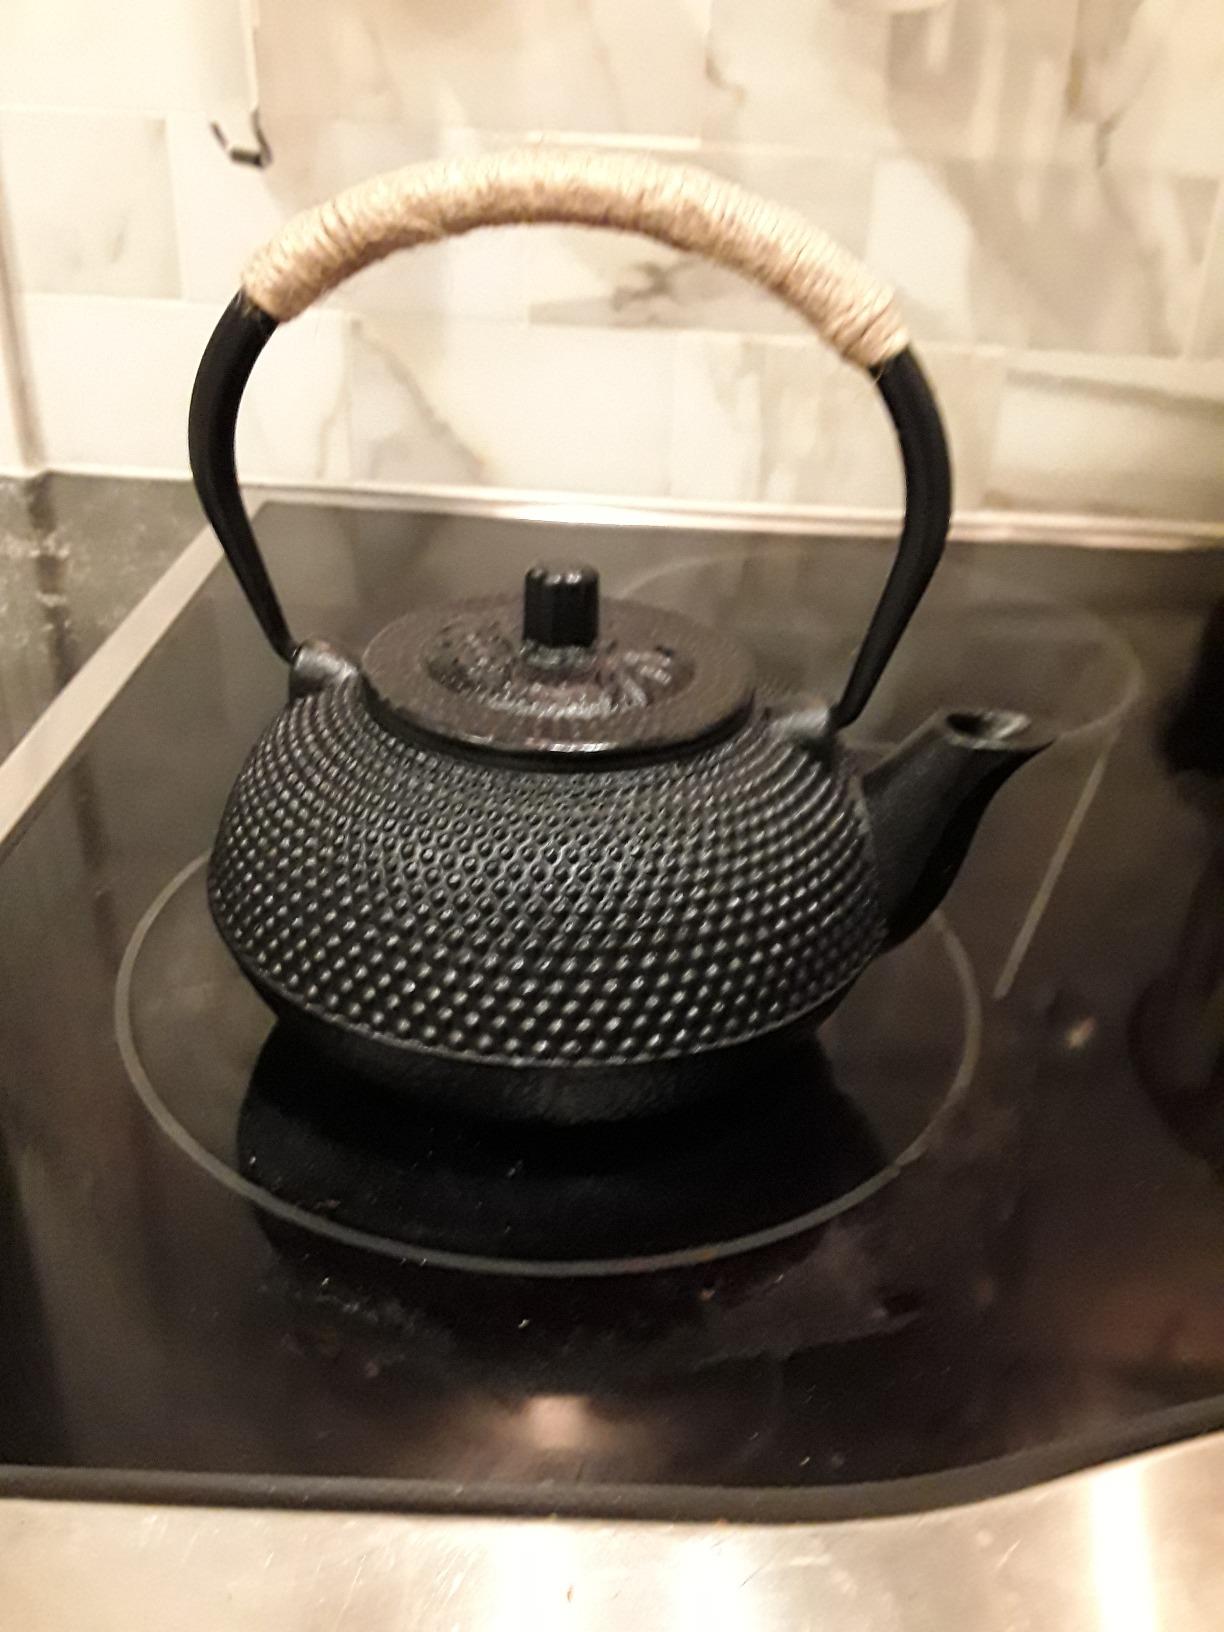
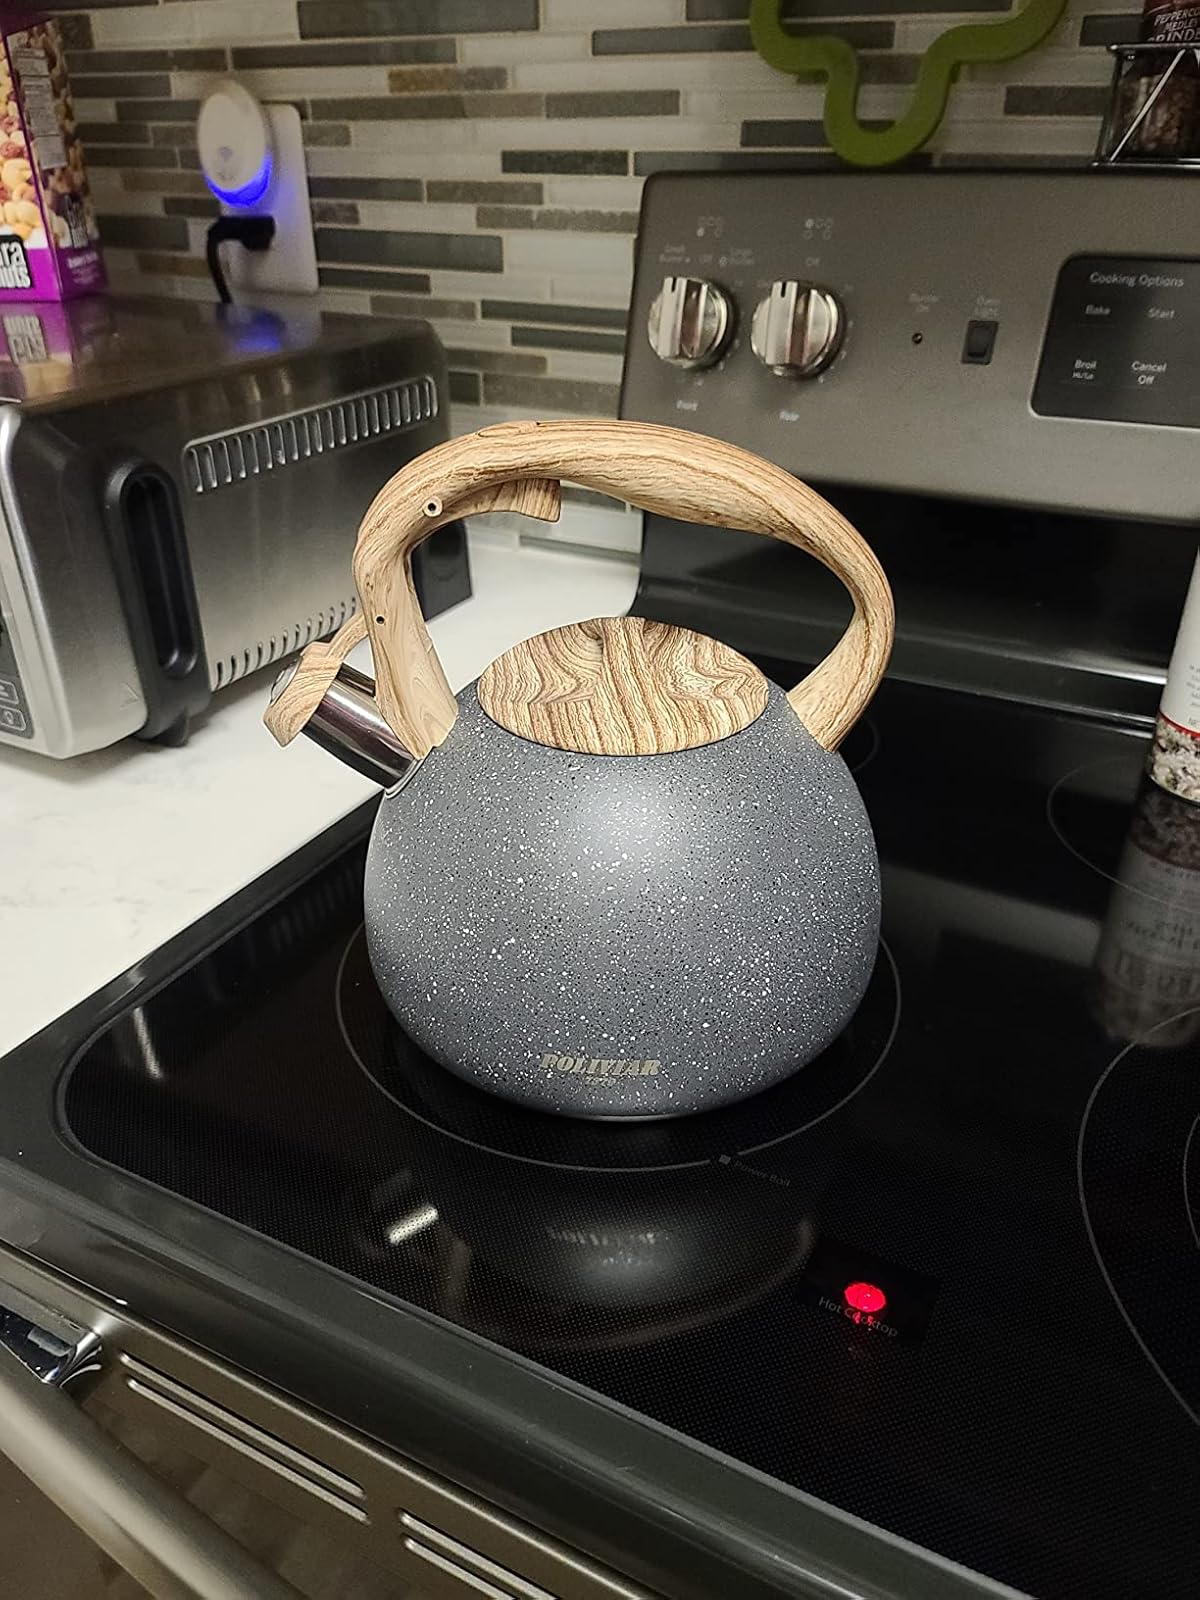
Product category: items_kettle
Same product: no